Wind power in Ireland

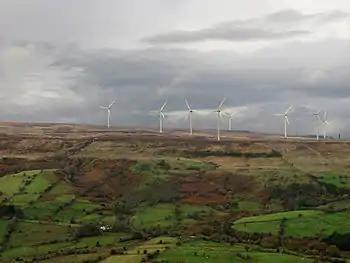
Wind turbines on County Leitrim's Corrie Mountain, where a peat slide occurred in 2008.

Grid connections are currently allocated on a 'first come, first served' basis through the Gate 3 procedures. Upon reviewing the Gate 3 queue, it was noted that several large onshore and offshore wind projects are positioned lower in the queue, meaning they will likely be offered grid connections towards the end of the anticipated 18-month processing period, which began in December 2009.